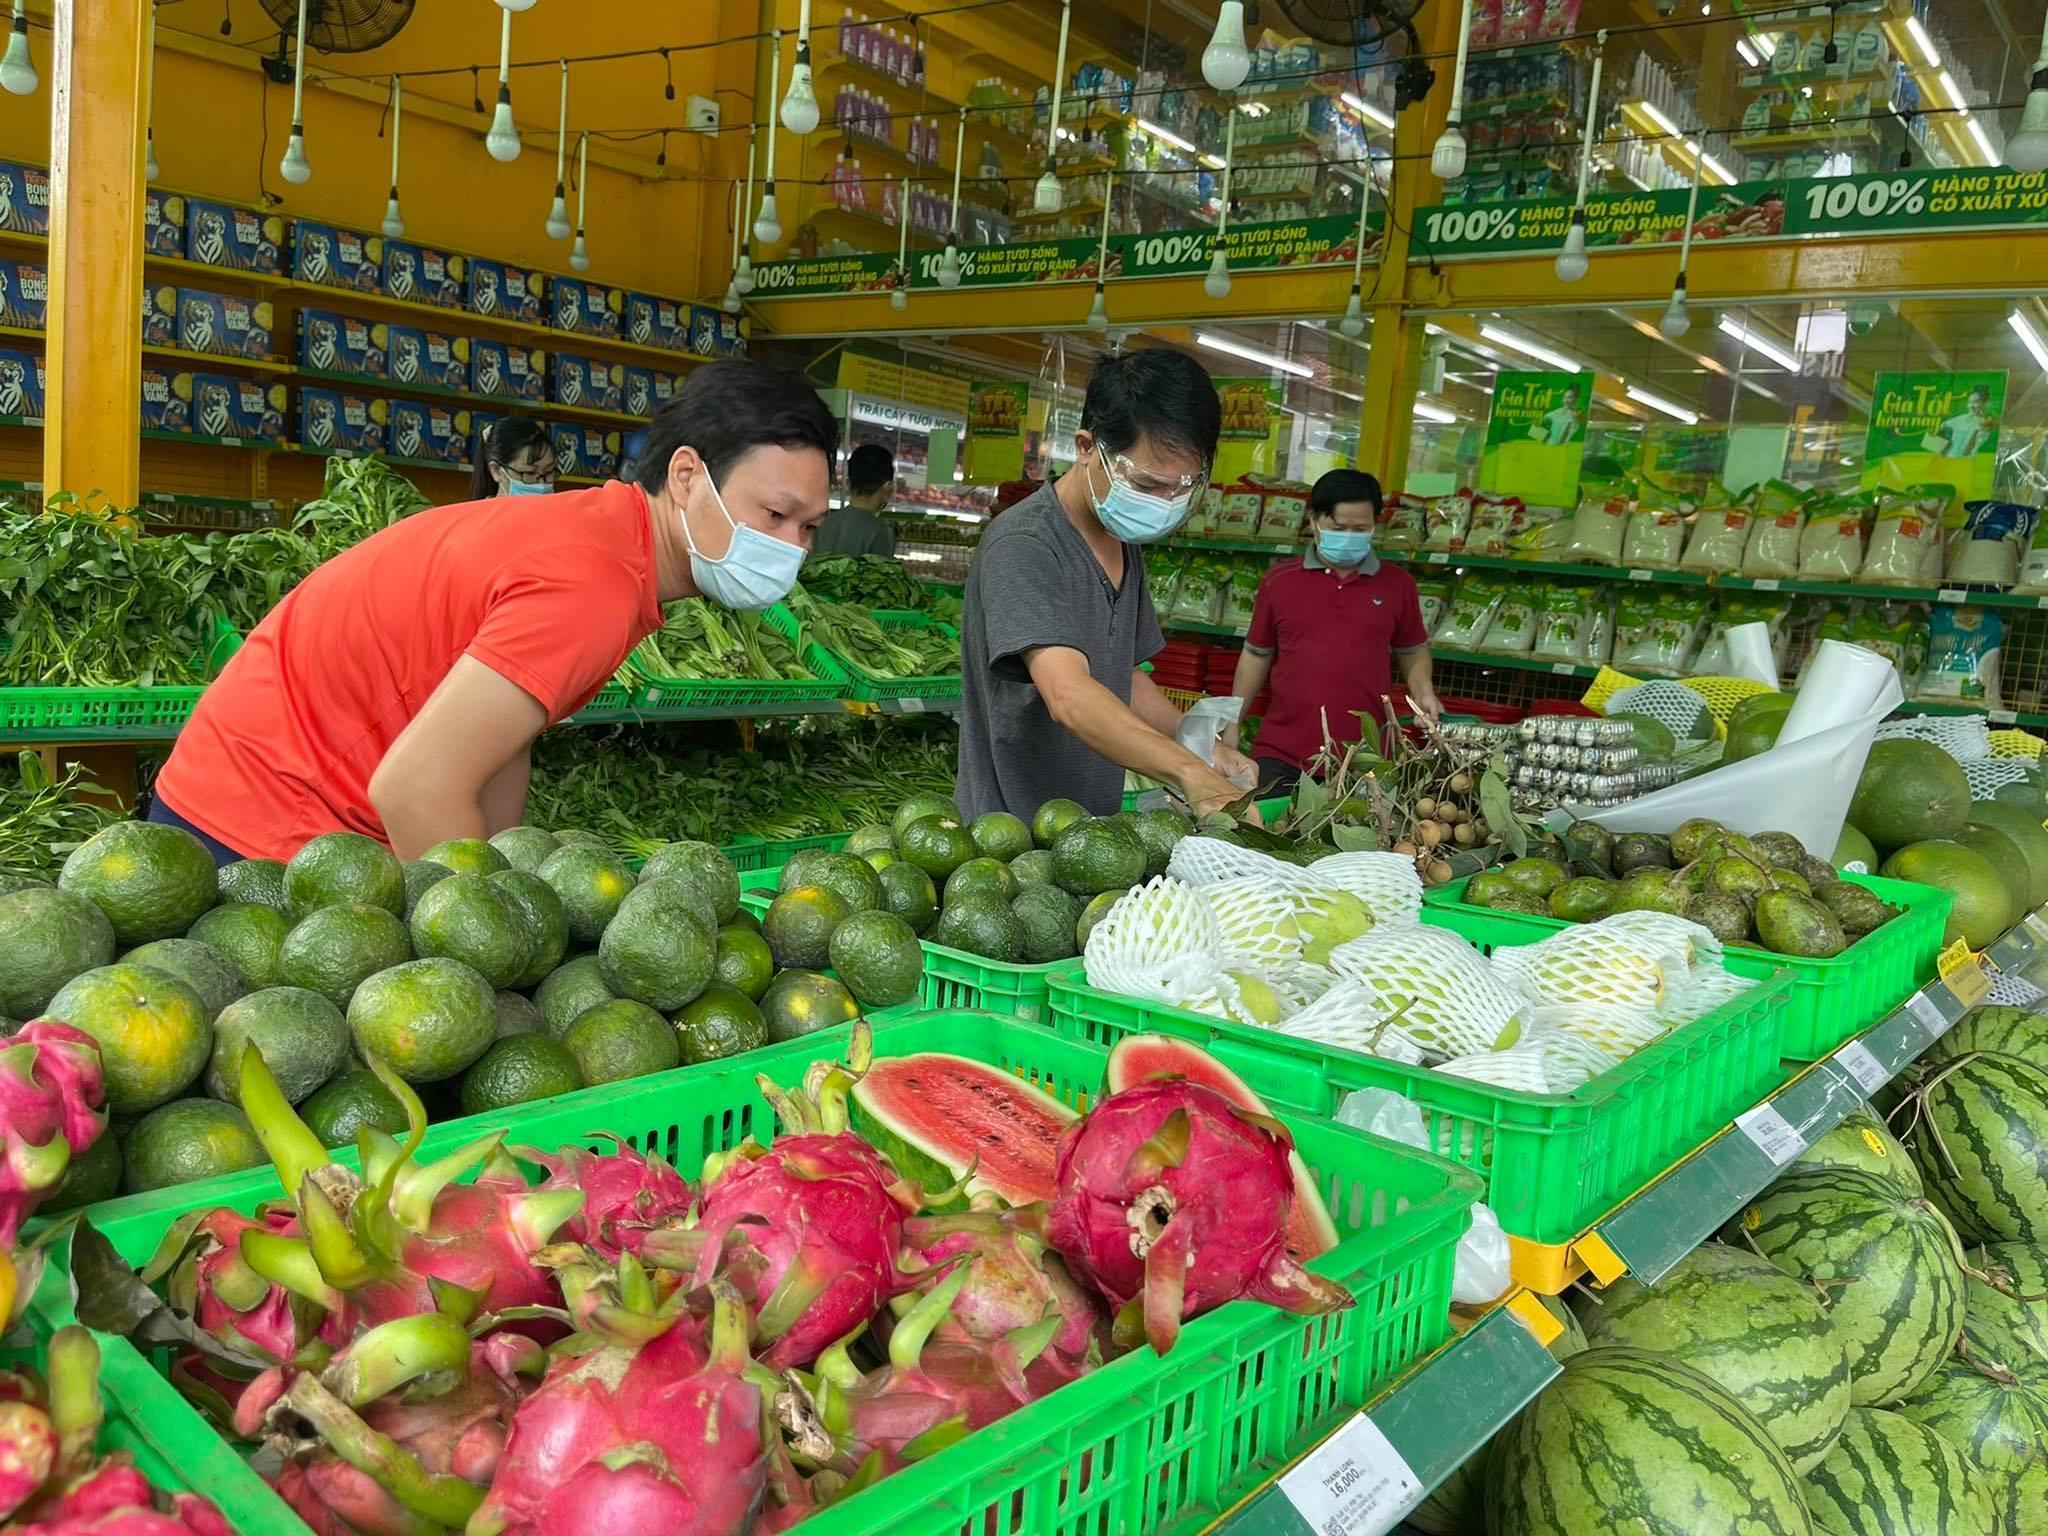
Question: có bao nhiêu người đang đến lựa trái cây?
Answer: ba người